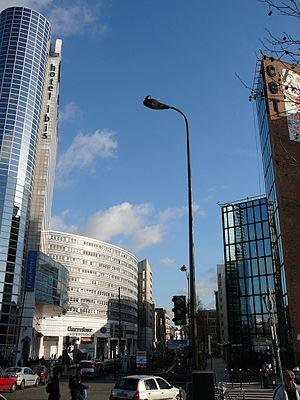
Porte de Montreuil, côté Montreuil, France
La porte de Montreuil est l'une des dix-sept portes percées dans l'enceinte de Thiers au milieu du XIXᵉ siècle pour protéger Paris, en France.